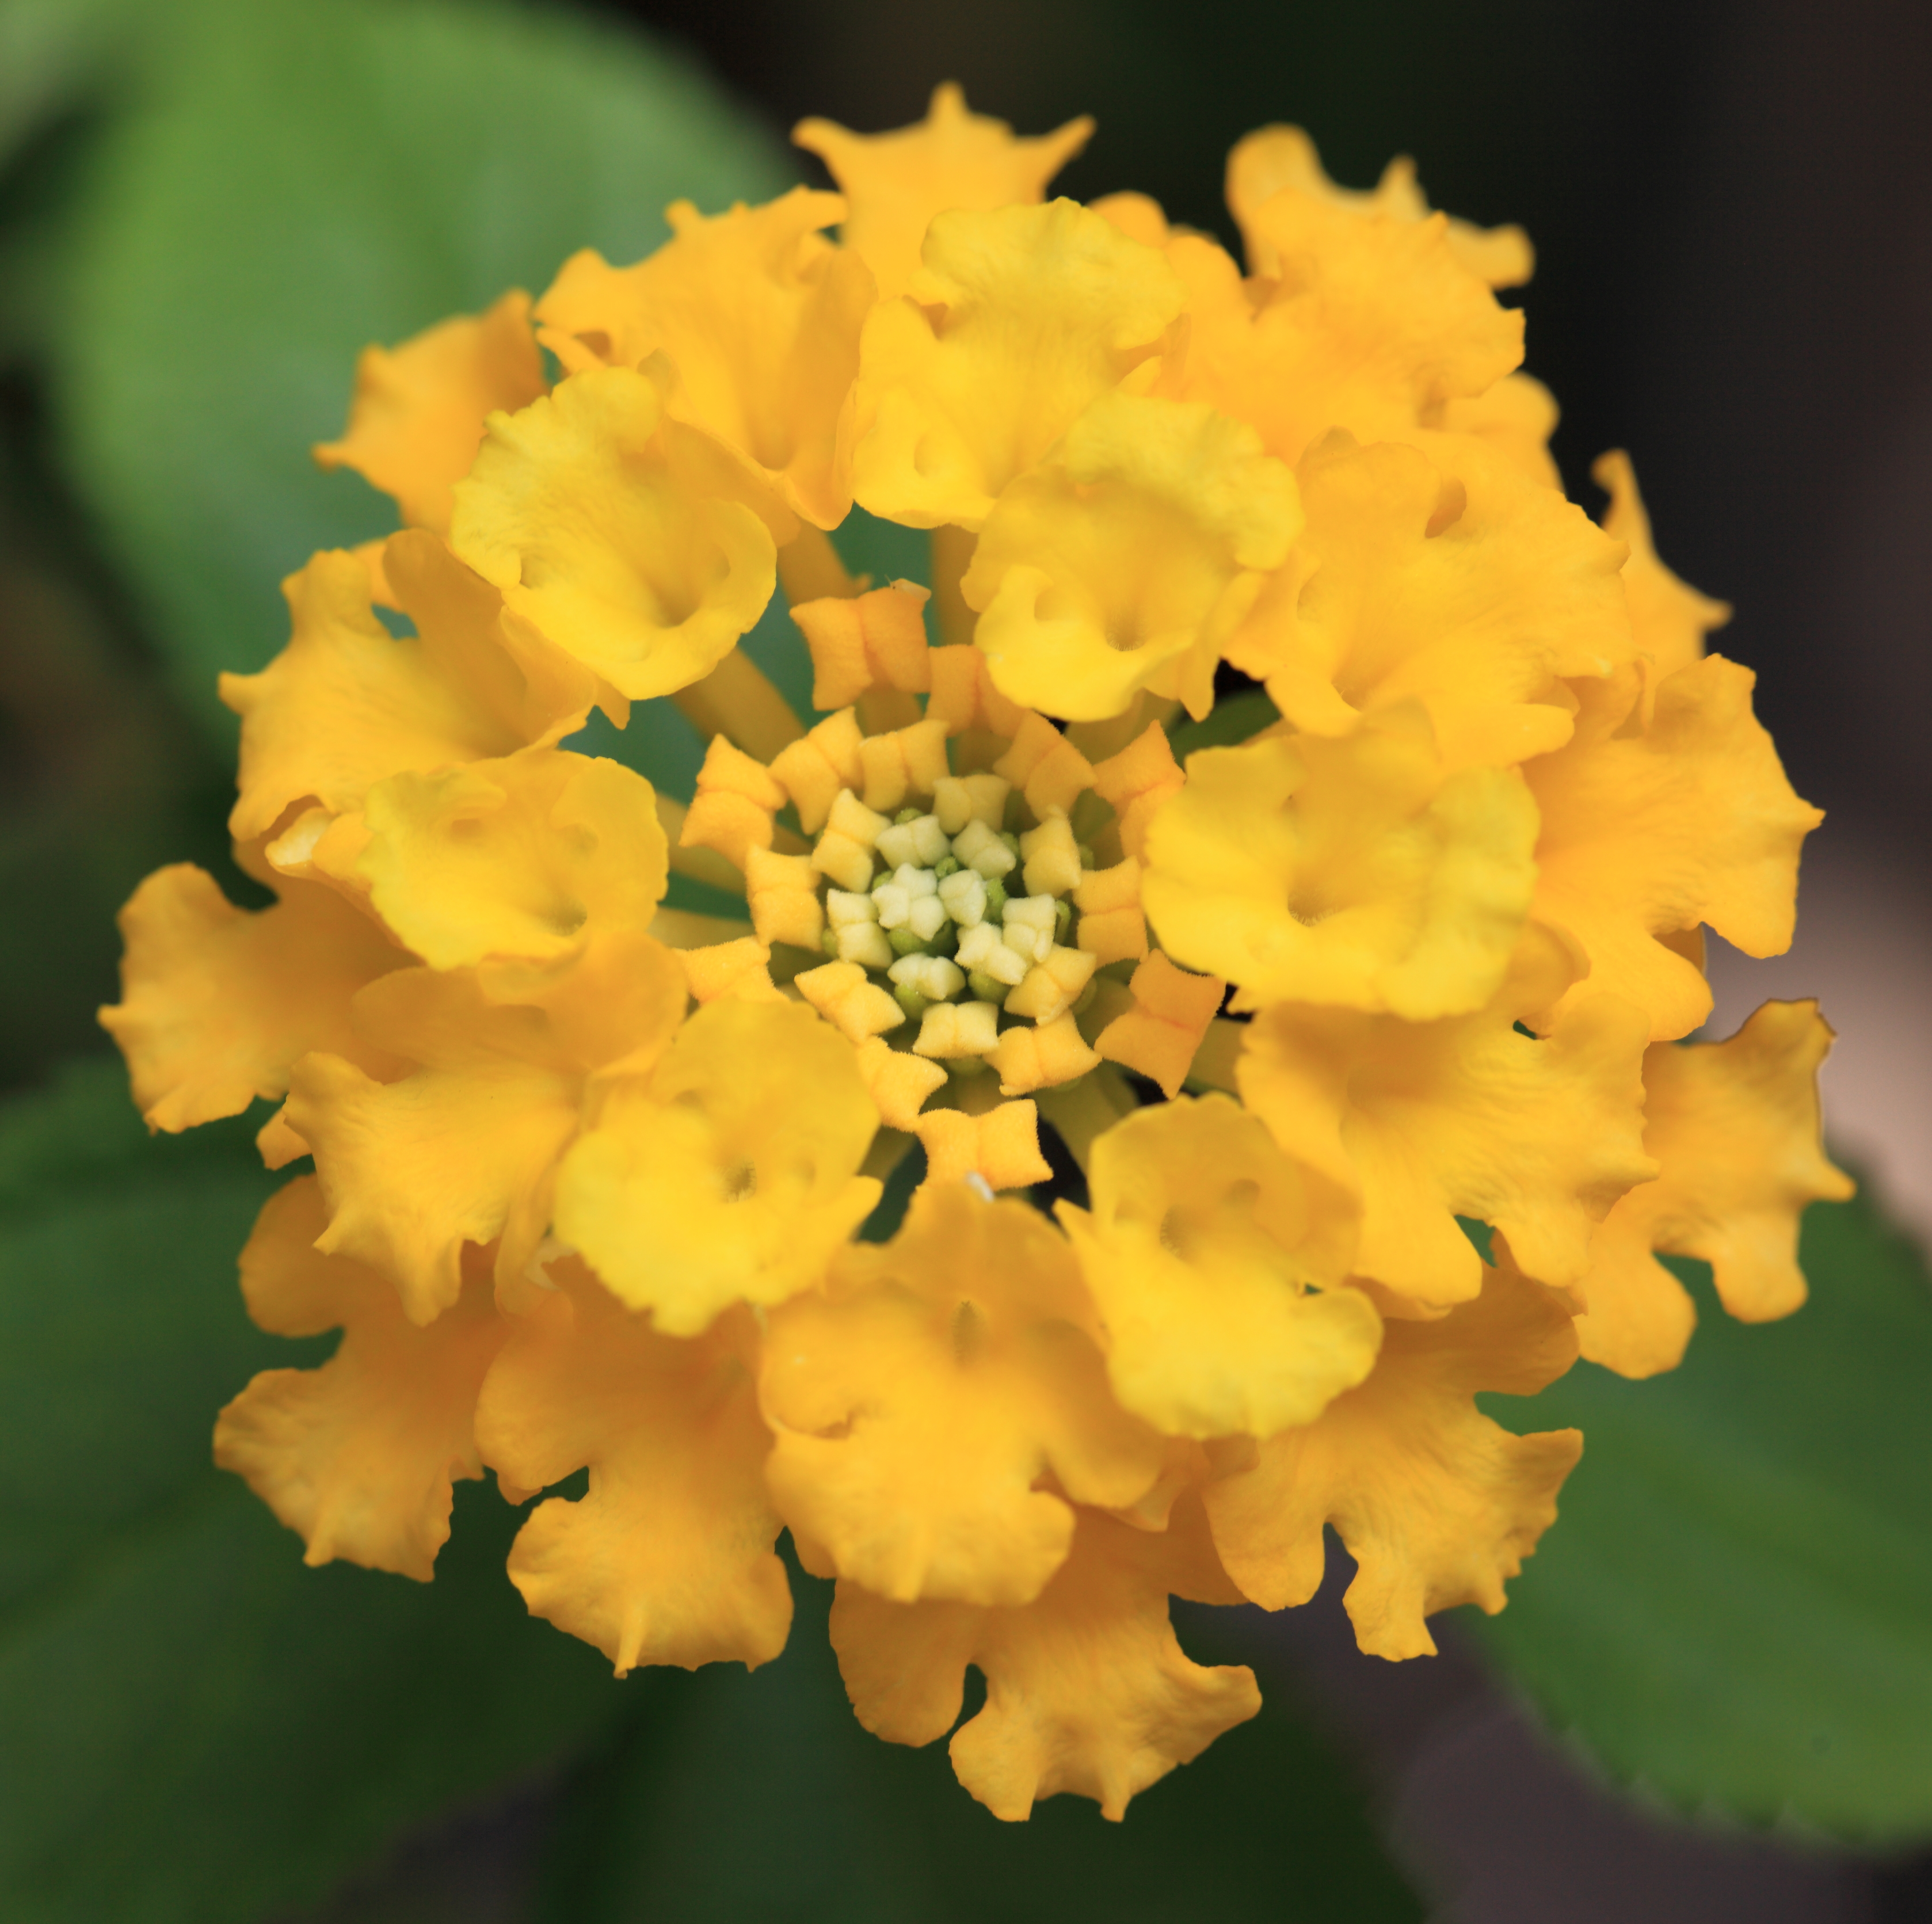
blossom, plant, leaf, flower, petal, high, park, botany, yellow, flora, wildflower, tochigi, 5d, hires, camara, markii, hi, res, resolution, mooka, igashira, lantana, macro photography, flowering plant, lantana camara, annual plant, land plant